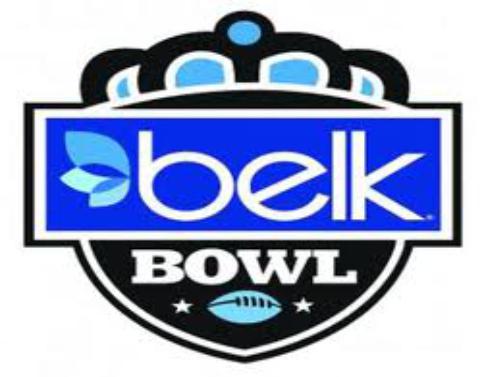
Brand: Belk
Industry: Necessities